BlazBlue: Cross Tag Battle

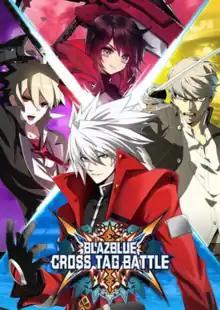
Limited edition boxart, featuring "(clockwise from top)" Ruby, Yu, Ragna and Hyde

BlazBlue: Cross Tag Battle is a 2D crossover fighting game developed and published by Arc System Works, first released for PlayStation 4, Nintendo Switch, and Windows in 2018. It features characters from different series, including "BlazBlue", "Persona 4 Arena", "Under Night In-Birth", and "RWBY". After the game was released, characters from "Arcana Heart", "Senran Kagura", and "Akatsuki Blitzkampf" were added as downloadable content. An arcade port was released in 2019 in Japan, a version for Amazon Luna was made available in 2021, and the Special Edition with all post-launch content was released for Xbox One and Xbox Series X/S in 2023. The game received mostly positive reviews, with praise for the visuals, music, online functionality and mechanics. However, it was criticised for lack of overall content at launch and DLC practices.